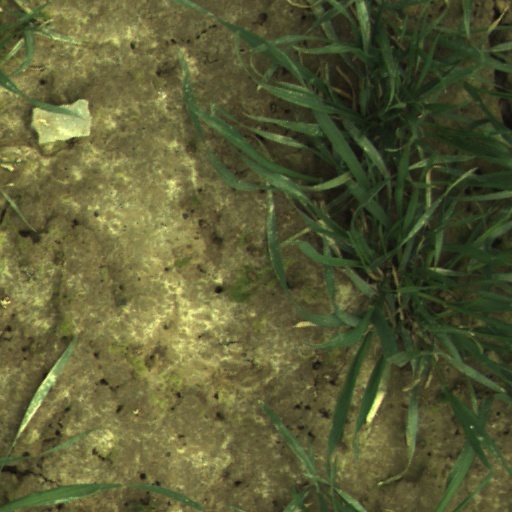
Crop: wheat